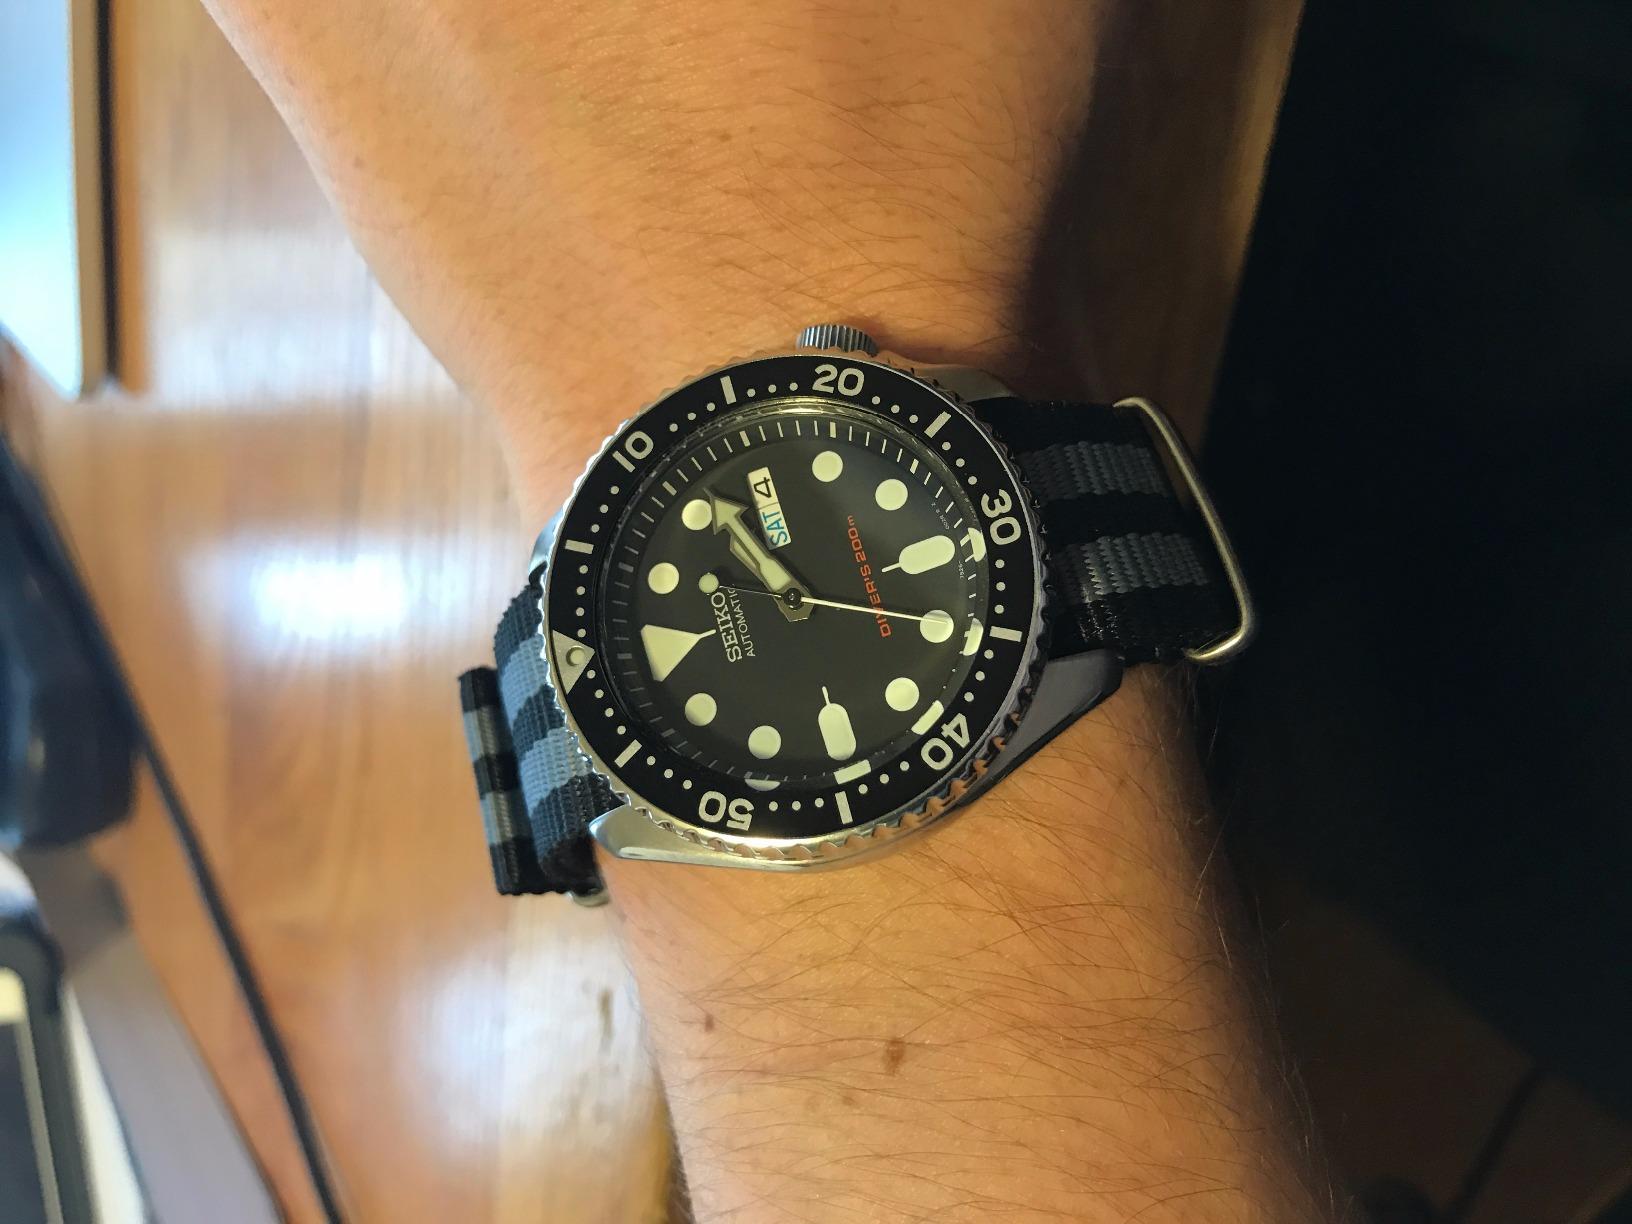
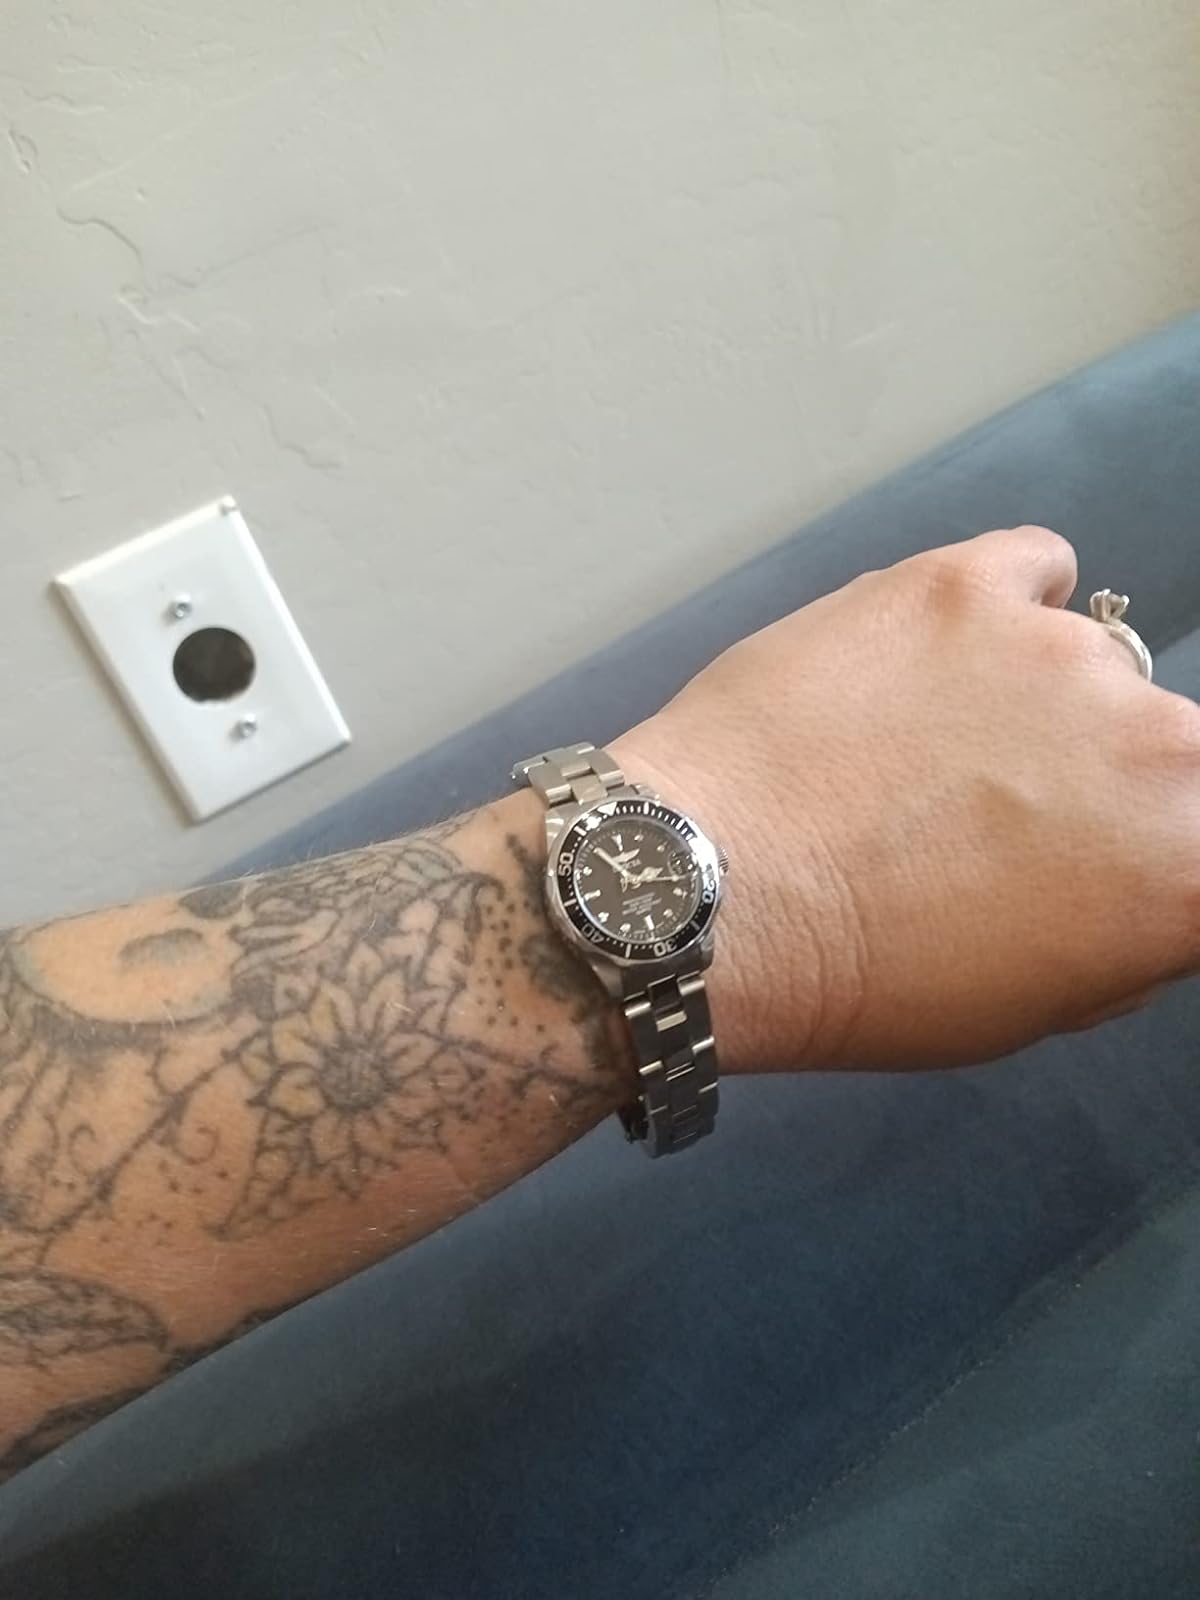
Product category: accessories_watch
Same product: no